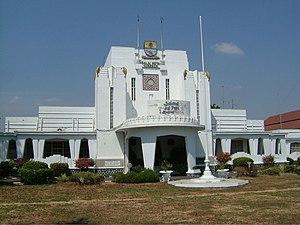
Cirebon est une ville d'Indonésie dans la province de Java occidental, sur la côte nord. Elle a le statut de kota.